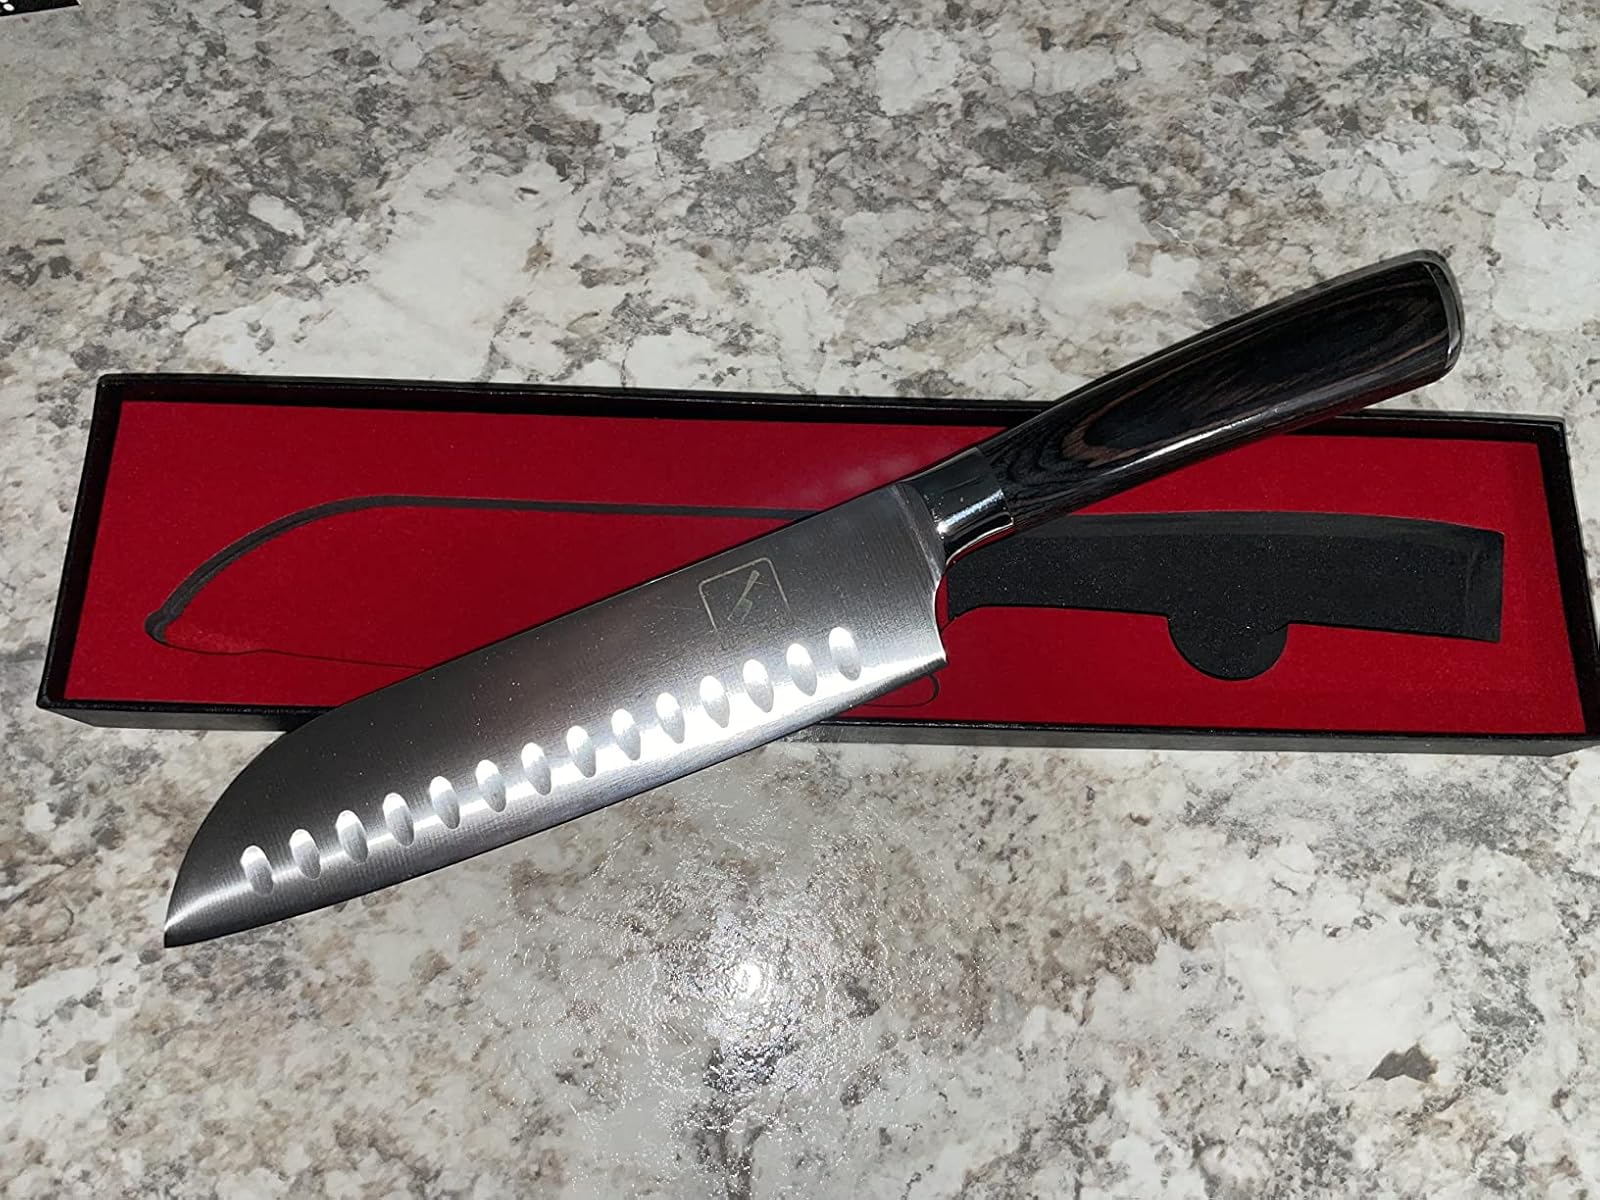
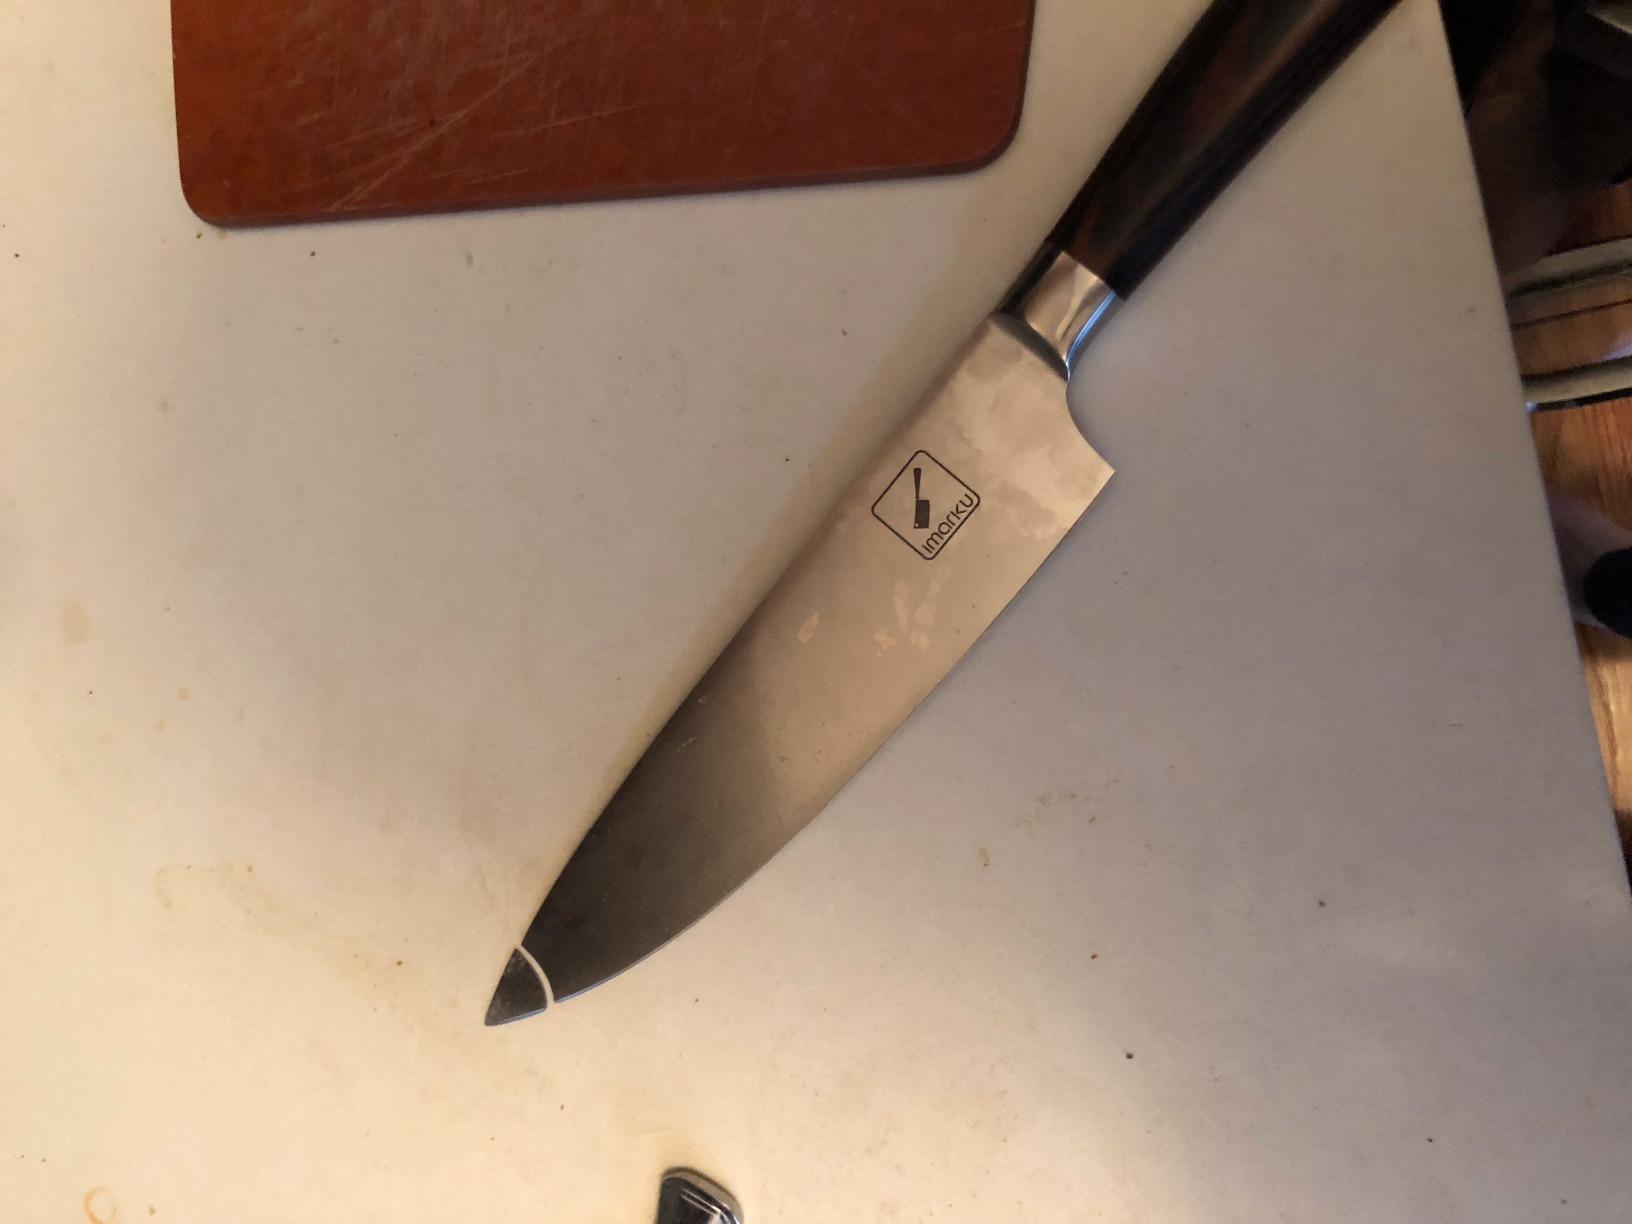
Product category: items_knife
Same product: no